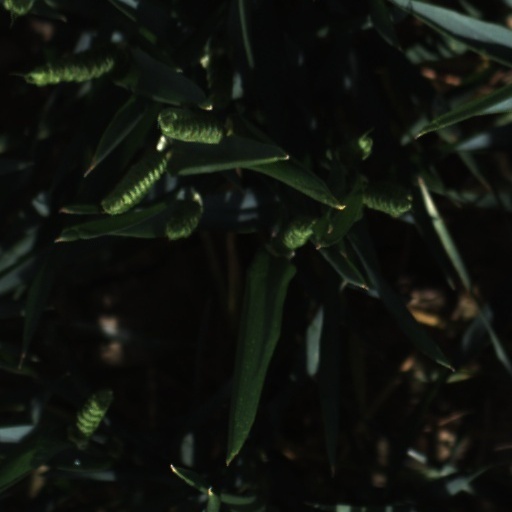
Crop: wheat